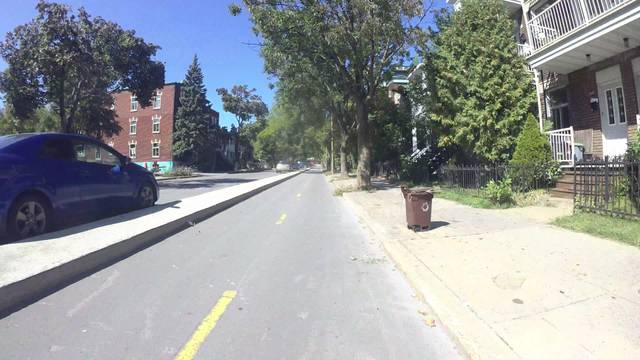
Region: Canada
Coordinates: 45.554, -73.549